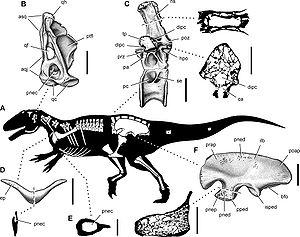
Aerosteon est un genre éteint de dinosaures théropodes qui vivait en Argentine au Crétacé supérieur, durant le Santonien, il y a environ 84 millions d'années.